SS Kaiser Wilhelm II

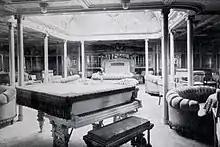
First Class Drawing Room

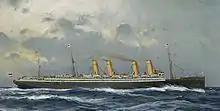
Postcard of "

NDL registered " at Bremen. Her code letters were QHNL. She joined her sister ships on NDL's scheduled service between Bremen and New York. In 1904 she won the Blue Riband for the fastest eastbound crossing of the North Atlantic.